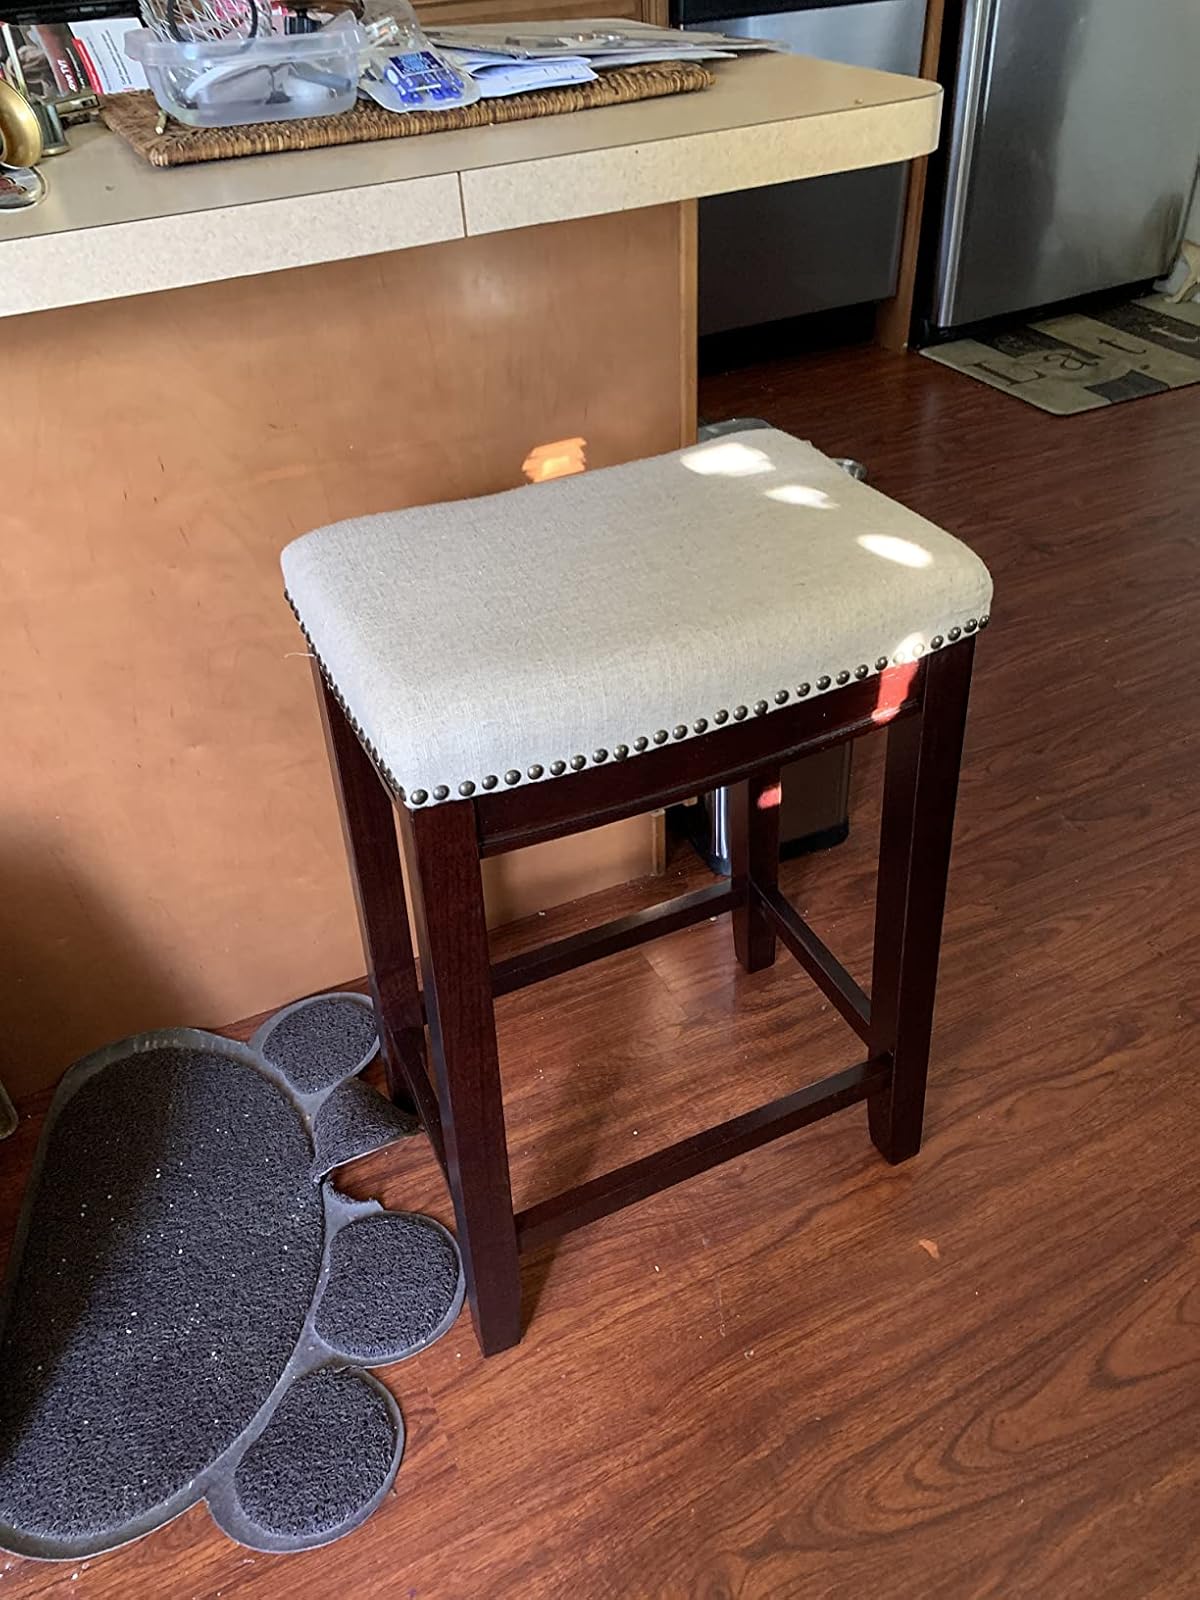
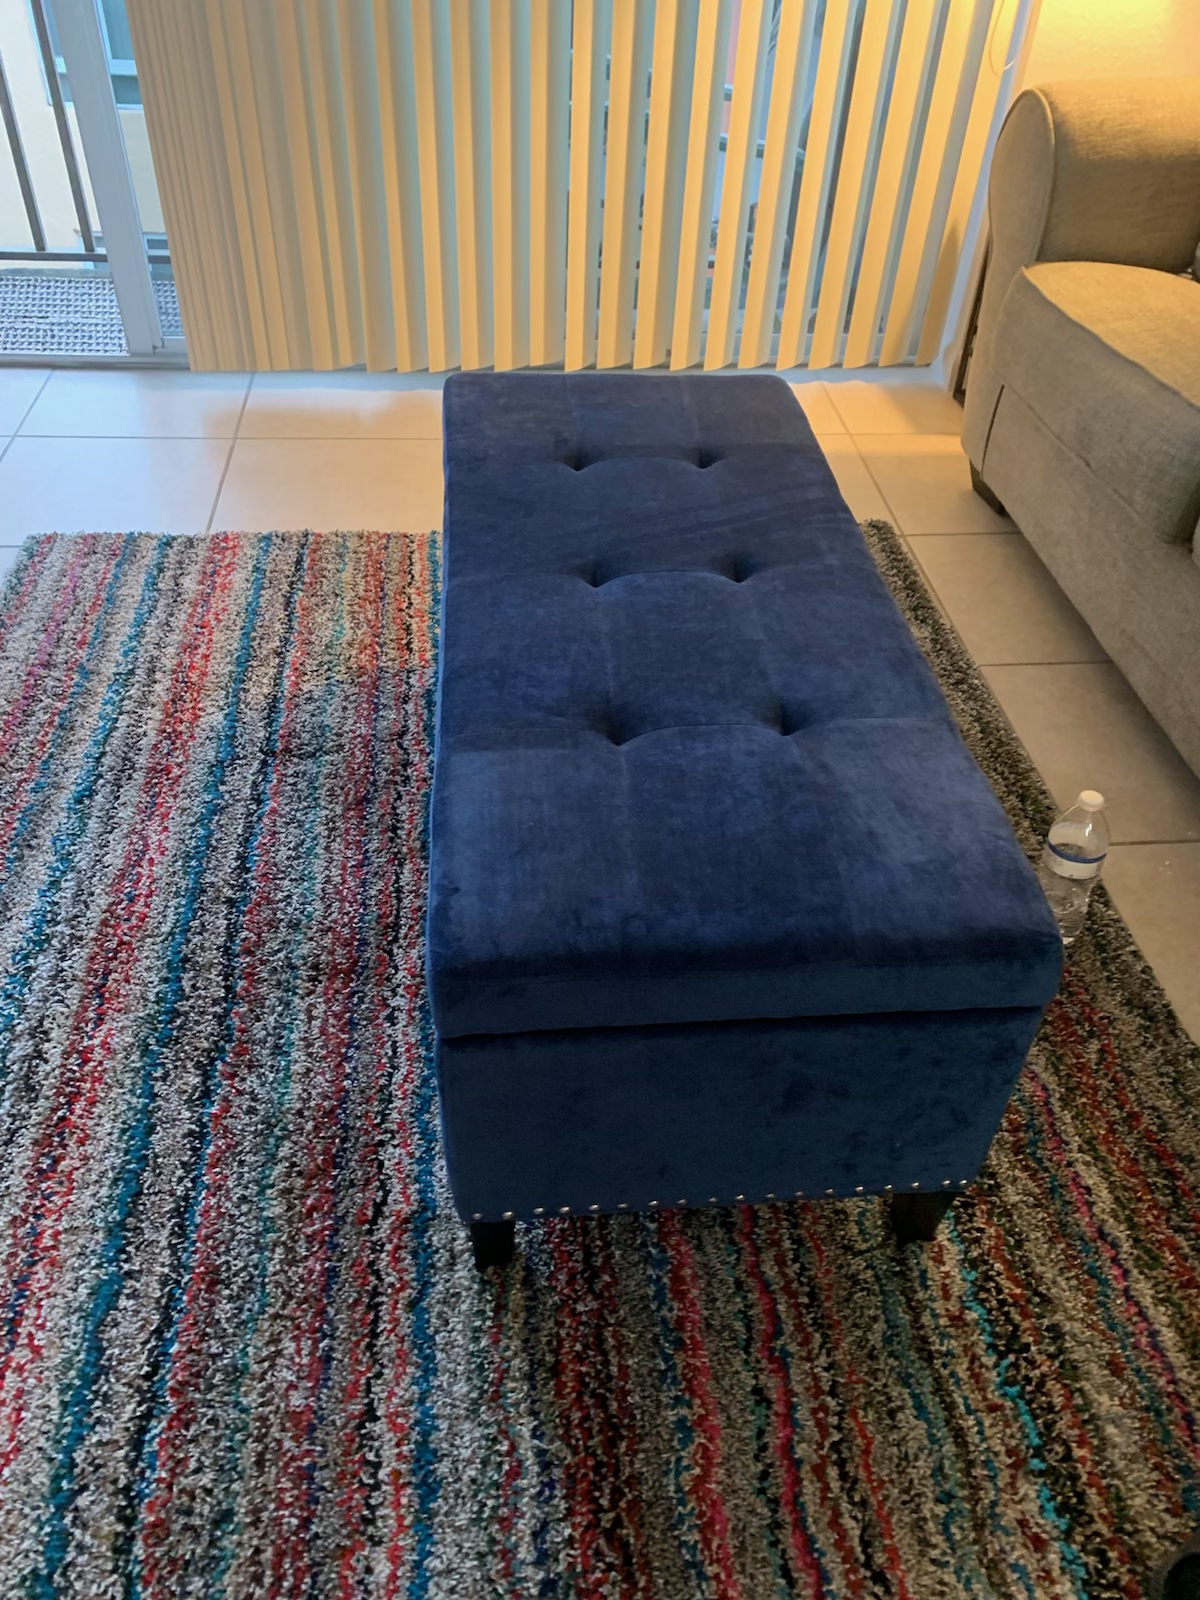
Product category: stool
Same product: no